Madeleine (opera)

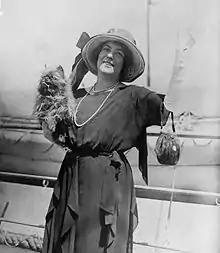
Frances Alda, who created the role of Madeleine Fleury

The story is set in Paris around 1760. It recounts the chagrin of Madeleine Fleury, a brilliant prima donna with the Paris Opéra, who cannot persuade any of her admirers and lovers to dine with her on New Year's Day. All of them have promised to dine with their mothers instead. Even her maid refuses for the same reason. Her childhood friend, Didier, a modest artist, invites her to dine with him and his parents, but in the end, she refuses and dines alone before a portrait of her mother painted by Didier.